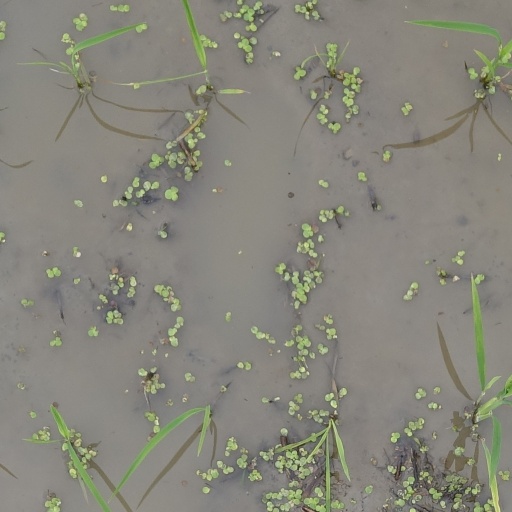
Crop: rice